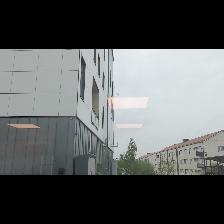
Label: NonHuman